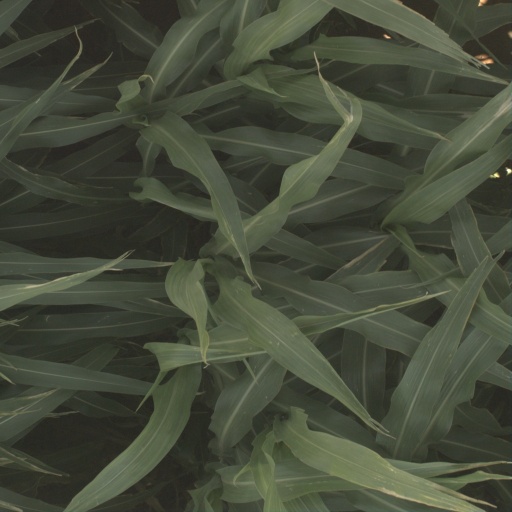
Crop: sorghum